Elimia livescens

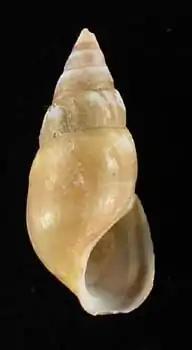
shell of Elimia livescens

Elimia livescens, common name the liver elimia, is a species of freshwater snail with an operculum, an aquatic gastropod mollusk in the family Pleuroceridae.